Automobile Products of India

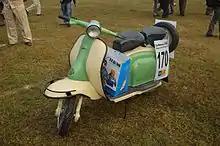
A fully restored 1971 API Lambretta, 150cc model at a Kolkata bike and scooter show

In 1977, API started selling scooters under the "Lamby" name. The Lamby scooter was remodeled several times, the last of these being the Lamby Polo in 1986. The Polo model had sharp corners and edges, and the styling looked sleeker than earlier models. Unfortunately it failed to sell and production ceased.